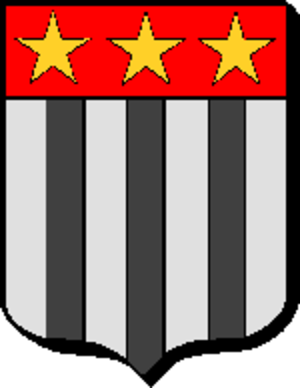
BALAZUC
Saint-Étienne-de-Lugdarès est une commune française située dans le département de l'Ardèche, en région Auvergne-Rhône-Alpes.